List of ancient woods in England

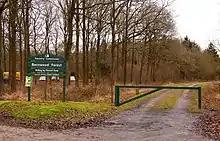
Entrance to Bernwood Forest

Berkshire has woodland covering , which is 14.5% of its land area. The woodlands listed below are all ancient woods of or more, and these cover some . A major proportion of the area is the area of woodland along the Surrey and Buckinghamshire borders. This is Windsor Great Park and Forest, and as well as the woodland area listed here, it has vast tracts of heath and parkland. Also in the east of the county are woodlands on the southern end of the Chiltern Hills. The great majority of the woods listed are in West Berkshire and follow the line of the chalk hills across the county.